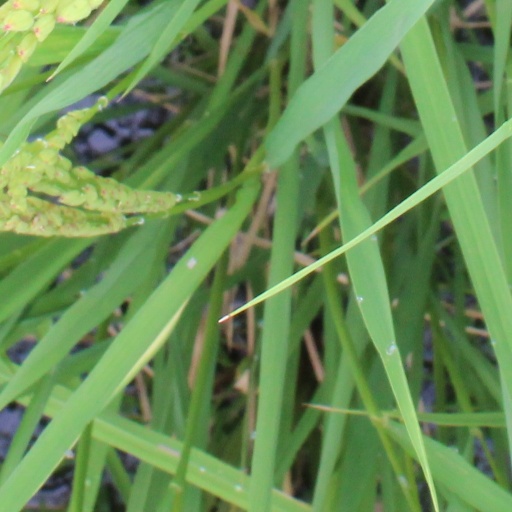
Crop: rice